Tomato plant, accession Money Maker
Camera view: horizontal (90 deg, fisheye); turntable rotation: 270 degrees
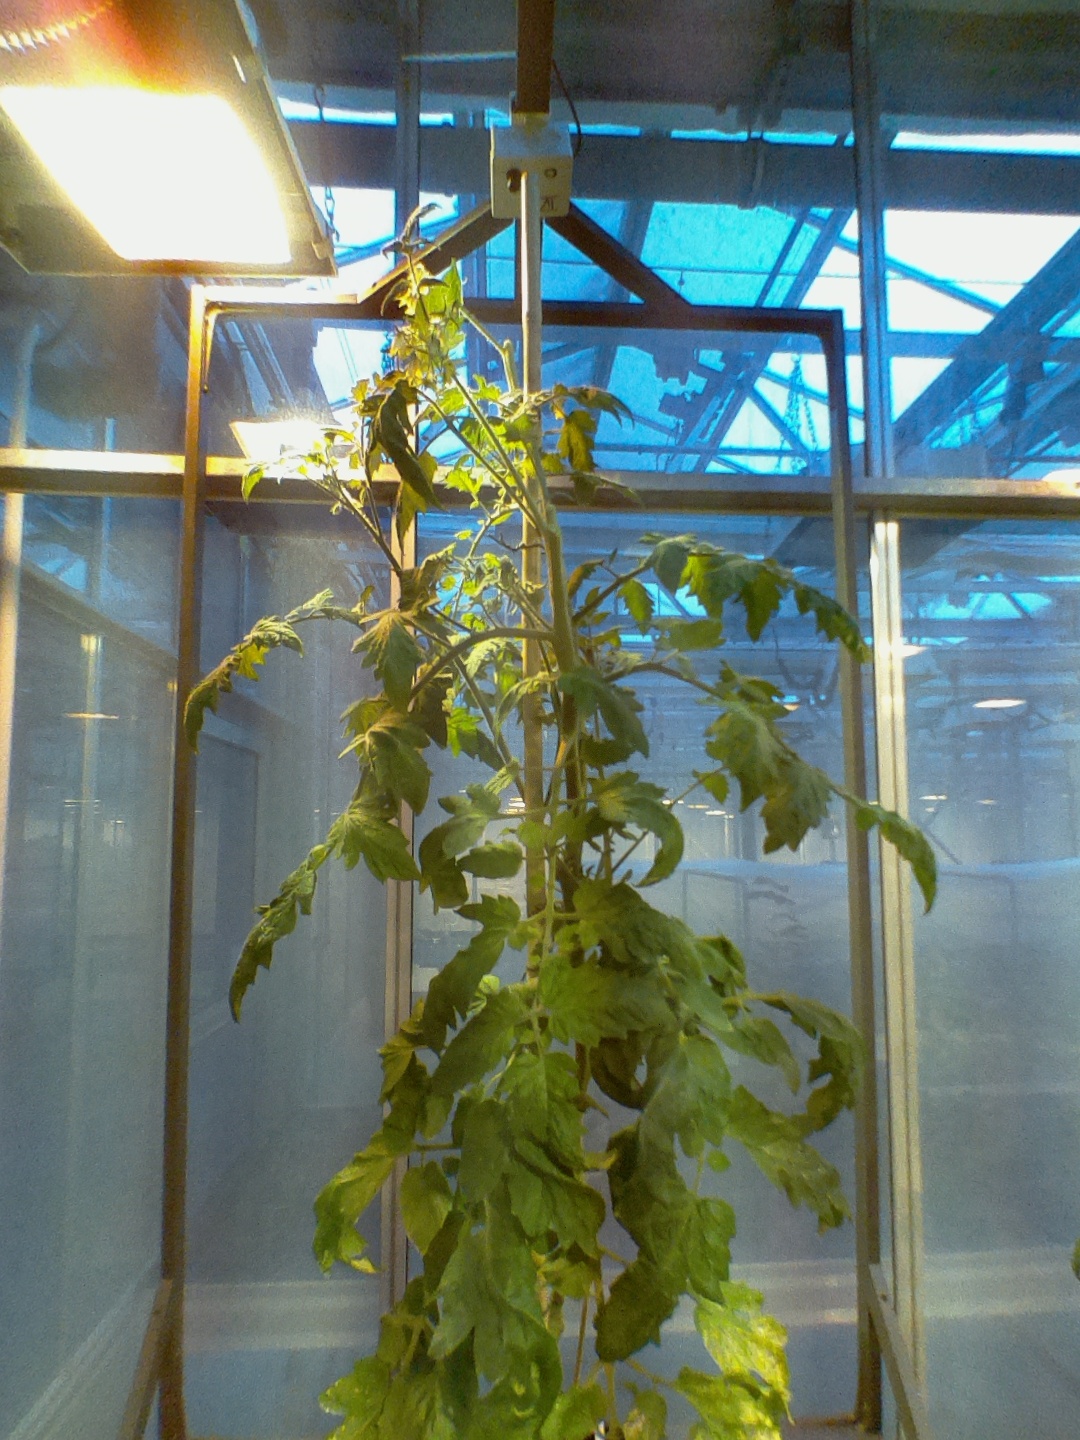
BBCH growth stage 75: 50%-60% of final fruit size